Yotam Halperin

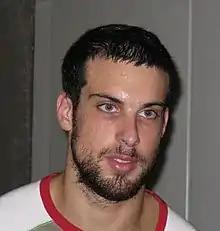

Yotam Halperin (born January 24, 1984) is an Israeli former professional basketball player. He is currently the sporting director for Hapoel Jerusalem of the Israeli Premier League and the Champions League. He is a 1.93 m (6 ft 4 in) tall combo guard. He was named to the 2007–08 All-EuroLeague Second Team.